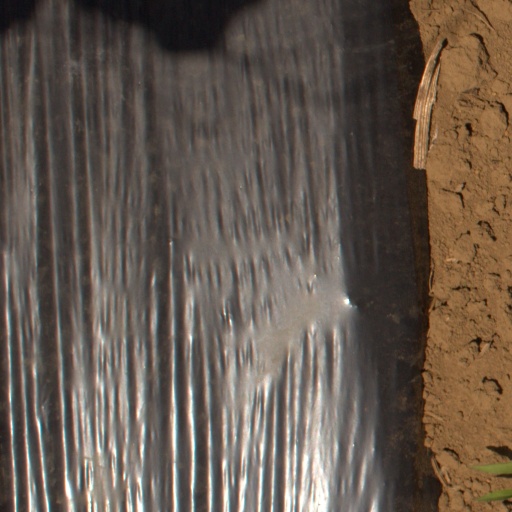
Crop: Jerusalem artichoke